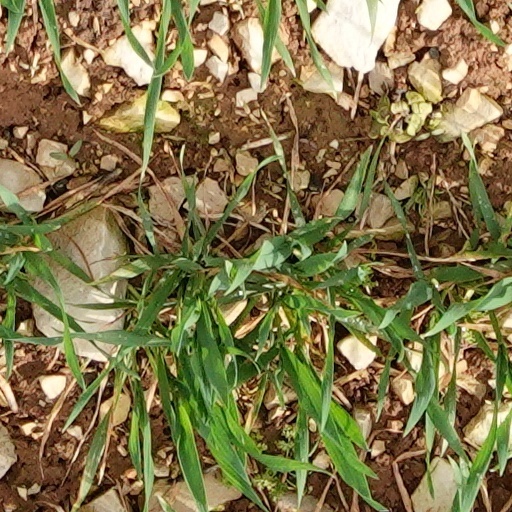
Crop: wheat